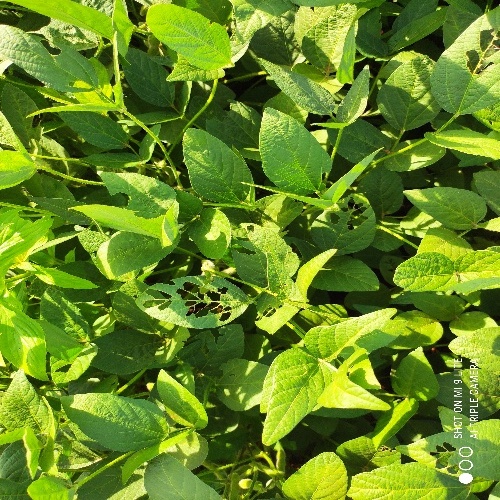
Label: Caterpillar